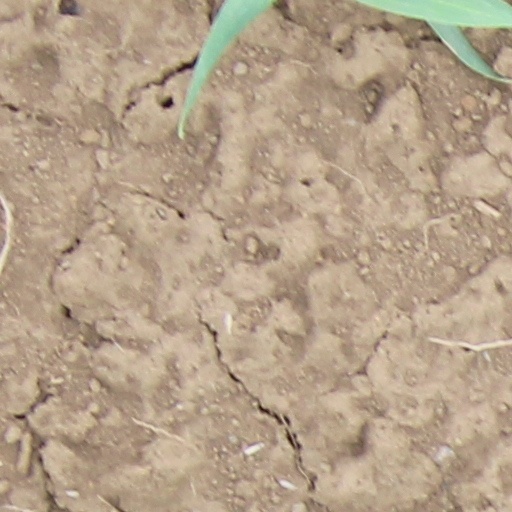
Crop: wheat